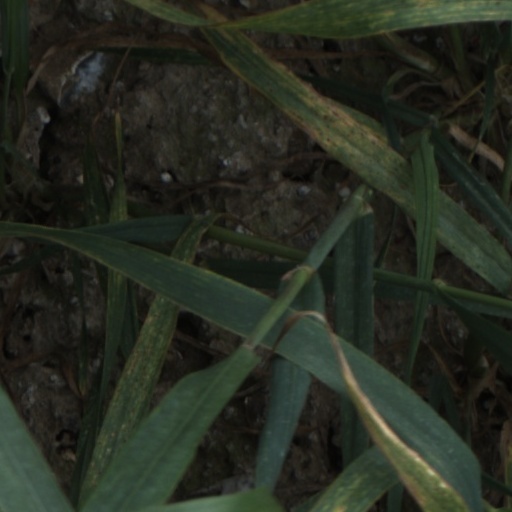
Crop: wheat